Uruz Project

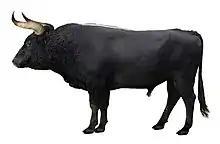
Artist impression of an aurochs bull found in Braunschweig, Germany.

The Uruz Project had the goal of breeding back the extinct aurochs ("Bos p. primigenius"). Uruz is the old Germanic word for aurochs. The Uruz Project was initiated in 2013 by the True Nature Foundation and presented at TEDx DeExtinction, a day-long conference organised by the Long Now Foundation with the support of TED and in partnership with National Geographic Society, to showcase the prospects of bringing extinct species back to life. The de-extinction movement itself is spearheaded by the Long Now Foundation.